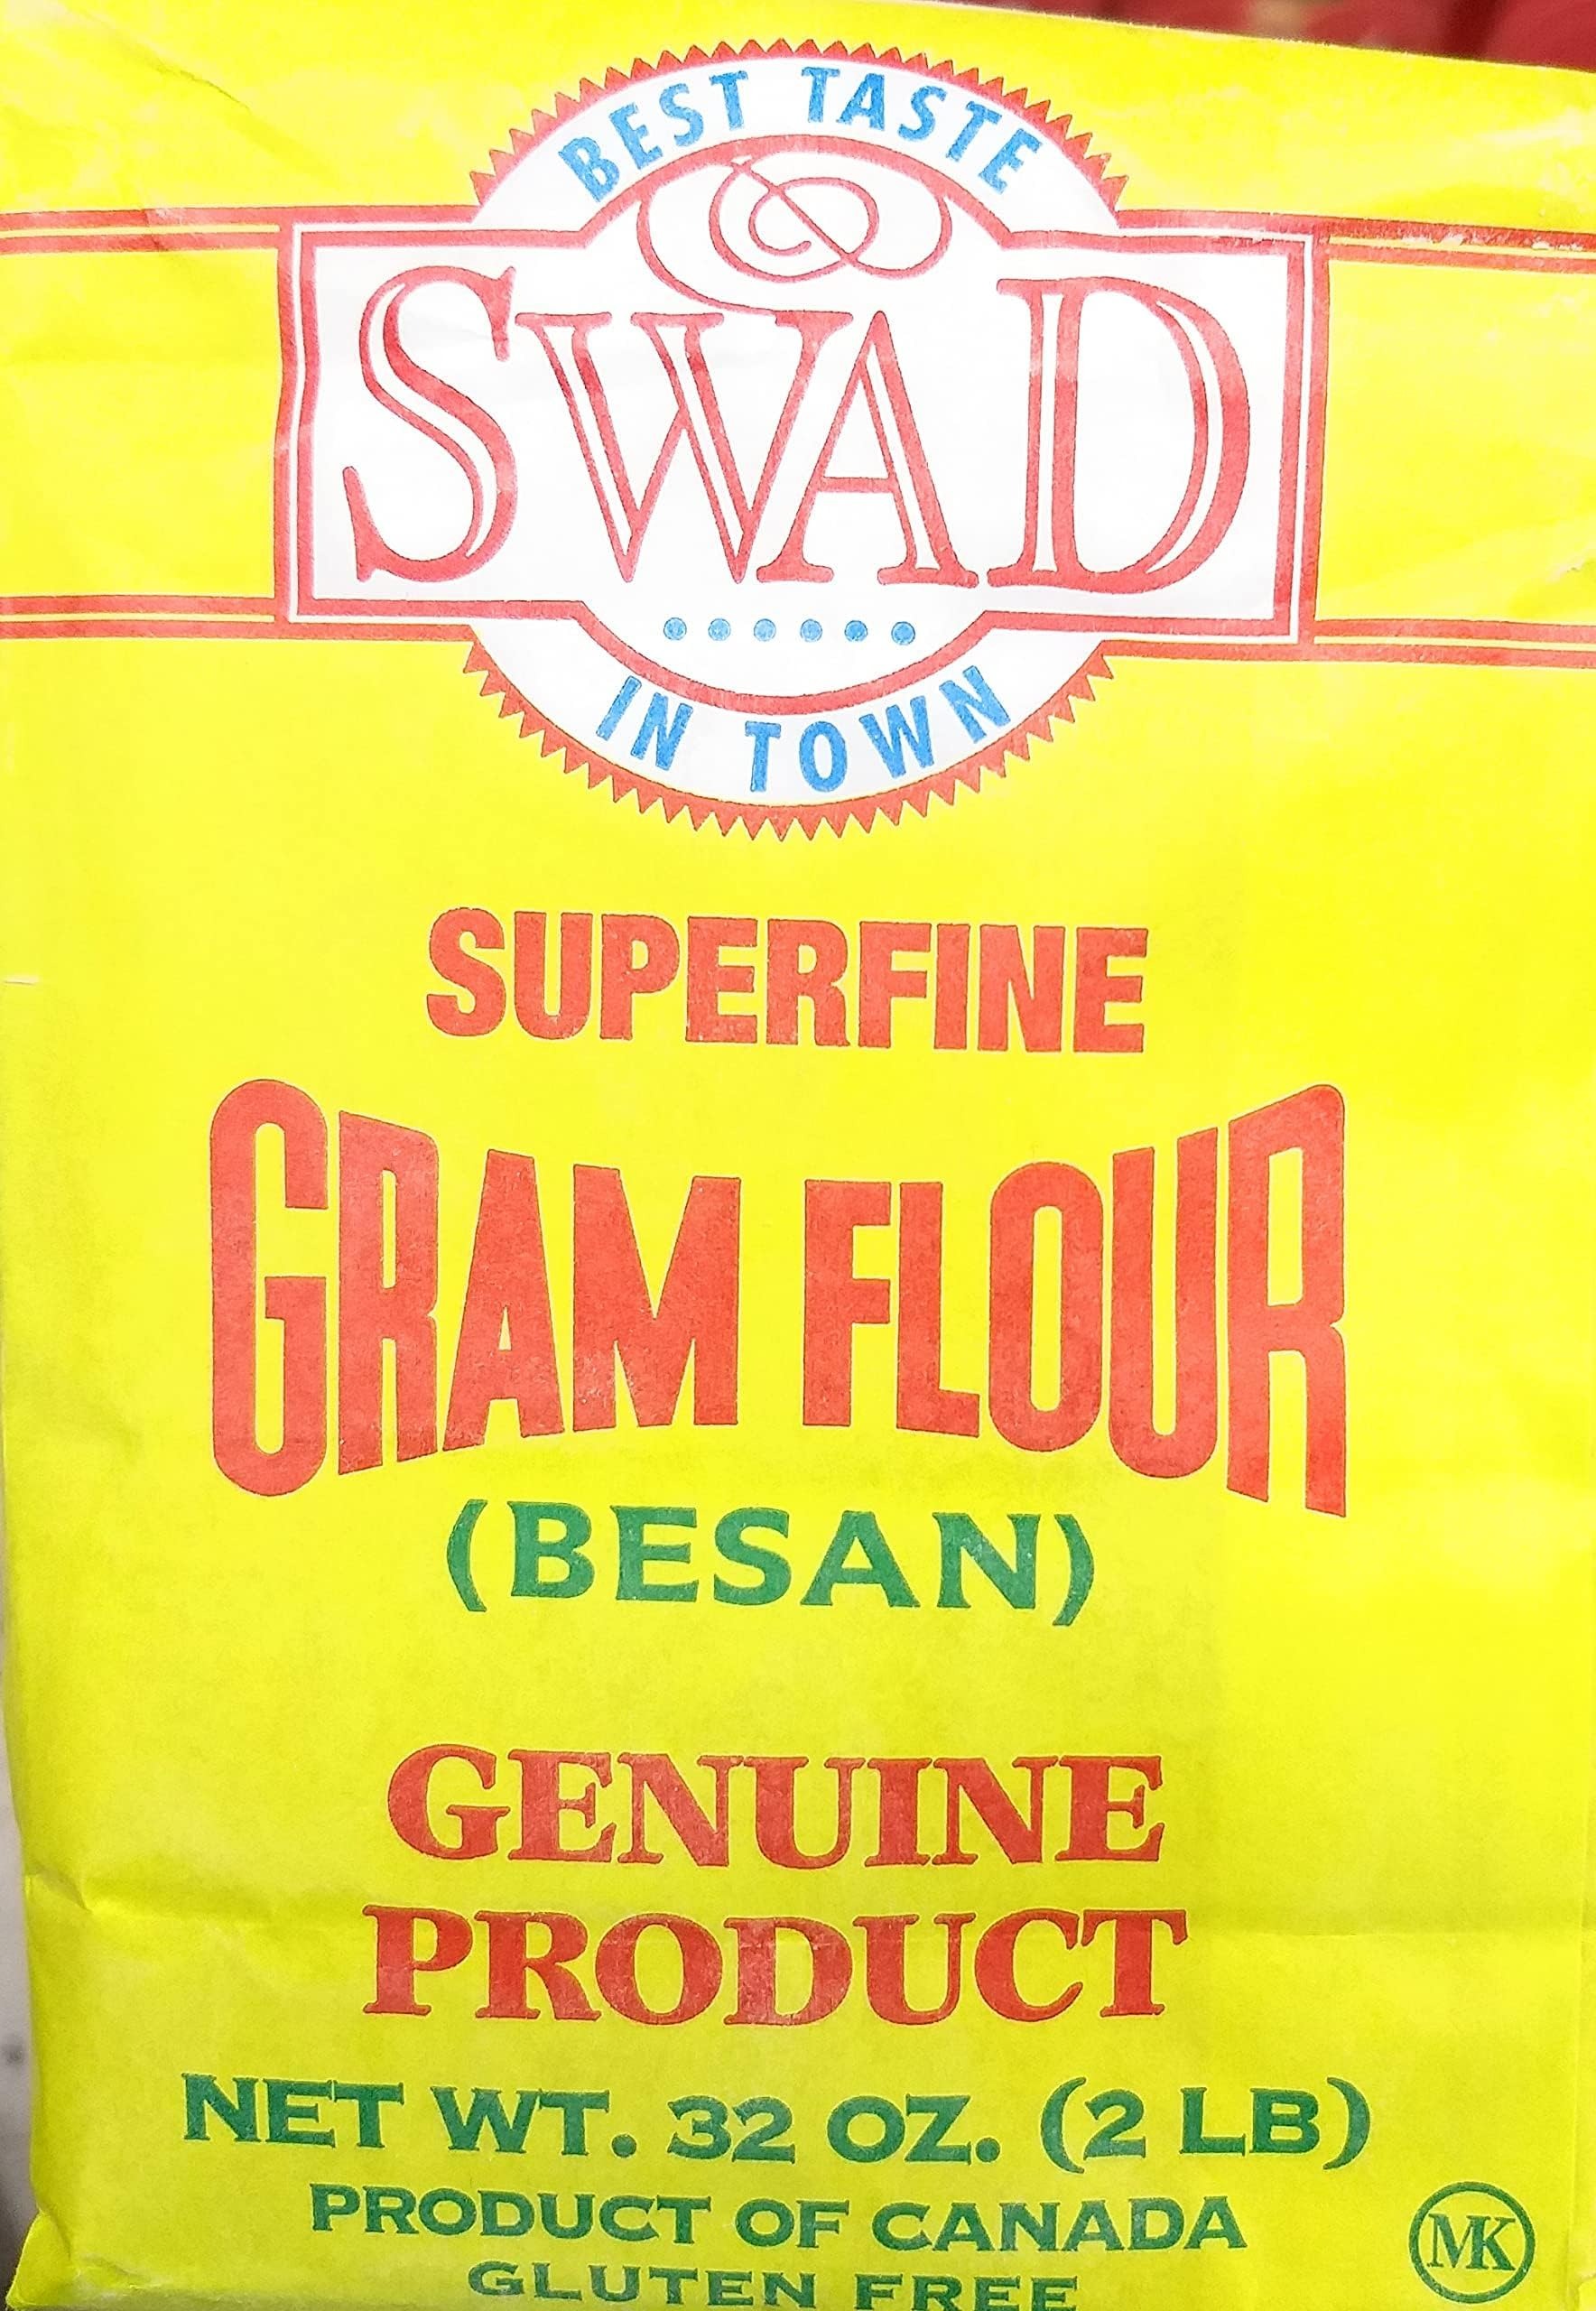
Item Name: Great Bazaar Swad Besan, 2 Pound
Bullet Point 1: Excellent Product, shipped in perfect condition
Bullet Point 2: Made in India
Bullet Point 3: Great Quality
Value: 2.0
Unit: pound

Price: 16.99